Ahmad Faizal Azumu

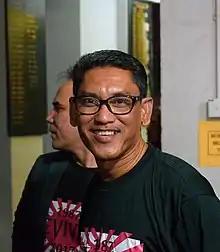
Ahmad Faizal in 2018.

Ahmad Faizal was born in Ipoh, Perak. He received his primary education at Cator Avenue School, Ipoh and had his secondary education at Anderson School, Ipoh.